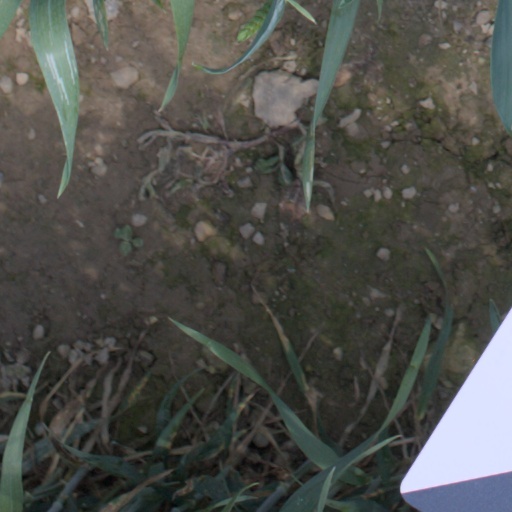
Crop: wheat